Economy in Ann Arbor, Michigan

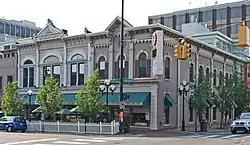
The Weinmann Block is listed on the NRHP

High tech companies have located in the area since the 1930s, when International Radio Corporation introduced the first mass-produced AC/DC radio (the Kadette, in 1931) as well as the first pocket radio (the Kadette Jr., in 1933). The Argus camera company, originally a subsidiary of International Radio, manufactured cameras in Ann Arbor from 1936 to the 1960s. Current firms include Arbor Networks (provider of Internet traffic engineering and security systems), Arbortext (provider of XML-based publishing software), JSTOR (the digital scholarly journal archive), MediaSpan (provider of software and online services for the media industries), Truven Health Analytics, and ProQuest, which includes UMI. Ann Arbor Terminals manufactured a video-display terminal called the Ann Arbor Ambassador during the 1980s. Barracuda Networks, which provides networking, security, and storage products based on network appliances and cloud services, opened an engineering office in Ann Arbor in 2008 on Depot St. and currently occupies the building previously used as the Borders headquarters on Maynard Street. Duo Security, a cloud-based access security provider protecting thousands of organizations worldwide through two-factor authentication, is headquartered in Ann Arbor. It was formerly a unicorn and continues to be headquartered in Ann Arbor after its acquisition by Cisco Systems. In November 2021, semiconductor test equipment company KLA Corporation opened a new North American headquarters in Ann Arbor.